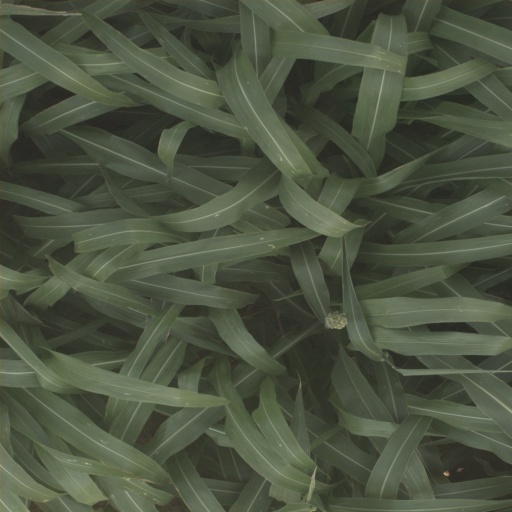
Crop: sorghum